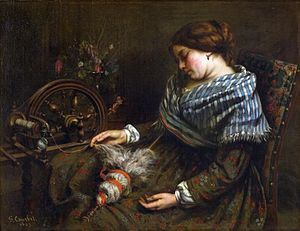
Spinderok
«Sovende spinderske» af den franske maler Gustave Courbet fra 1853 viser fibermaterialet bundet med bånd til en pind (håndrok), samt spindemekanismen på en vingerok. Billedet illustrerer ganske godt det krævende spindearbejde og den slidsomme kvindehverdag.
Spinderok, hjulrok eller rok er et redskab til at spinde, det vil sige sno, fibre til tråd og garn. Tråd og garn bruges særlig til vævning og strikning. At fremstille tøj var meget tids- og arbejdskrævende før masseproduktionen. Spinderokkene, som blev taget i brug i Europa fra 1500-tallet, lettede arbejdet betydeligt.